Electoral district of Forest Hill

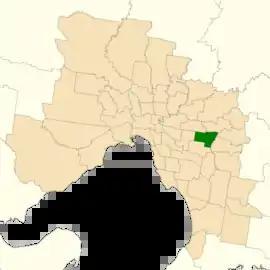
Location of Forest Hill (dark green) in Greater Melbourne

Forest Hill was an electoral district of the Legislative Assembly in the Australian state of Victoria. It was a 25 km² electorate located in the eastern suburbs of Melbourne, encompassing the suburbs of Blackburn South, Burwood East and Vermont South and parts of Forest Hill and Vermont. The electorate had a population of 50,163 as of the 2006 census.